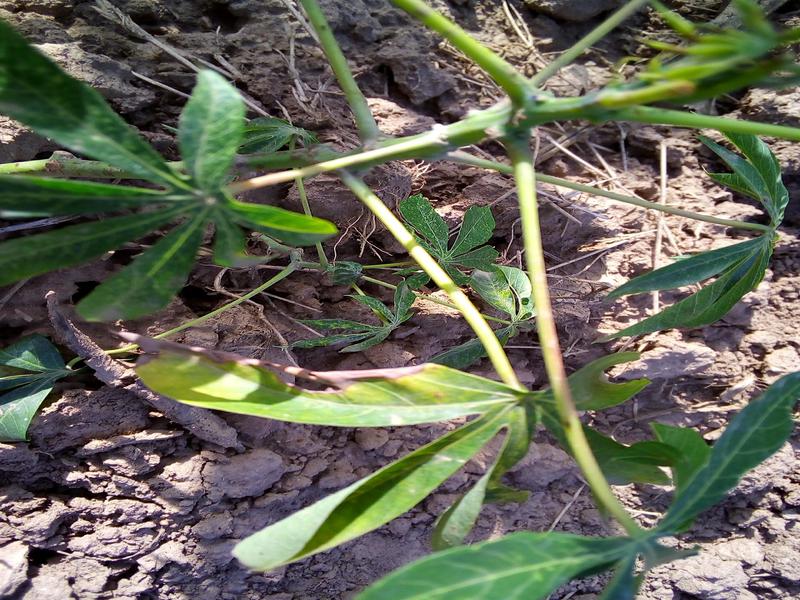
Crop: cassava
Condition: bacterial_blight